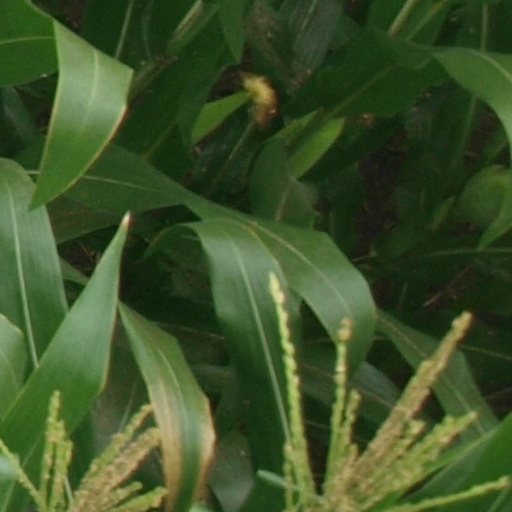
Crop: maize; corn